Elihu Yale

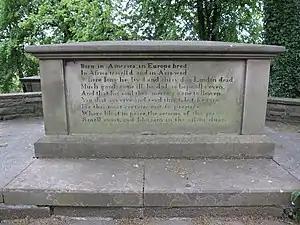
Yale's grave in the grounds of St Giles' Church

Following the English Revolution of 1688, William of Orange, a Dutch, ascended to the throne of England, replacing James II, which was a fatal blow for Sir Josiah Child who had bet on the wrong side. The past wars between the Dutch and English merchants in Madras were now settled, and both started to form alliances through marriage. From then on, the directors' letters to Yale changed in tone. Sir Langhorne started complimenting him on his private trade in diamonds, as they now saw it as a way to expand the company to new markets without having to bear the risks themselves. Yale tried to build routes at Mindanao, the second largest island of the Philippines, getting from them Clove and Ironwood. He was then put on a secret committee with Sir John Child, governor of Bombay, and Nathaniel Higginson, mayor of Madras, to plan the establishment of a new fort near the South Seas, to engage in trade with China. On 17 March 1689, Yale received the arrival of Commander Job Charnock, with his staff and four companies of soldiers. He arrived from a failed mission that consisted of blocking and seizing the ships of Mughal Aurangzeb, who had attacked the company's ships in the Bay of Bengal, and taken control of Chittagong during the Anglo-Mughal War.